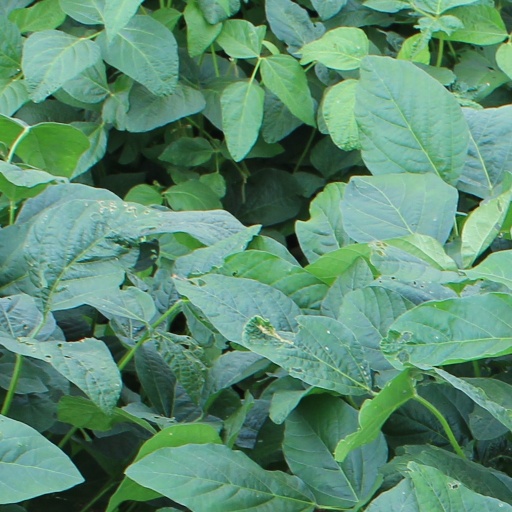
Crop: soybean